Blue Story

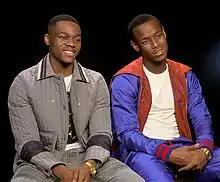
From left: Stephen Odubola and Micheal Ward discuss "Blue Story" in 2019

Additionally, Sean Sagar and Joshua Blisset play Skitzer and Daps, respectively, alongside Tuwaine Barrett as Striker, Duayne Boachie as Sneaks, Curtis Kantsa as Tiny Madder, Kemi Lofinmakin as Timmy's Mum, Giorgia Angelini Marquez as Karina and Jordan Peters as Cheddar. Deptford rapper DigDat cameos as the guy who beats up Marco at Karina's party and White Yardie appears as Karina's Dad. Comedian and rapper Michael Dapaah, who appeared in "Shiro's Story Part 2", filmed a cameo appearance but it was cut from the final film.